Kryvyi Rih National University

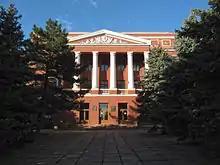
University's original building

The library of KNU originated in 1922. The library holds over 1.7 million physical volumes, and more than 7,000 of these books are referred as rare and valuable. Library staff are making great efforts to promote reading. Regularly held book exhibitions, literature reviews, readers' conferences, thematic and literary evenings, book presentations, meetings with famous people in the city, including writers and journalists.